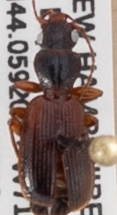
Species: Cymindis neglecta
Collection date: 2018-08-22
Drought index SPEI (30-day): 0.518
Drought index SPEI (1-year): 0.17
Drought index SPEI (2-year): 0.526